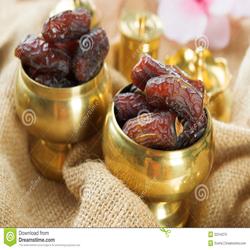
Label: Dates